Bagryana (crater)

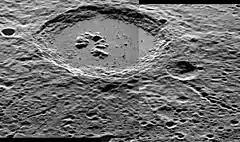
Oblique view of Bagryana from the MESSENGER NAC instrument

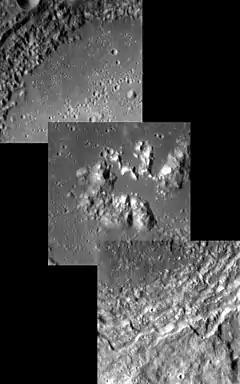
Another MESSENGER NAC mosaic

Bagryana is a crater on Mercury. Its name was adopted by the International Astronomical Union (IAU) in 2017, after Bulgarian poet Elisaveta Bagryana.